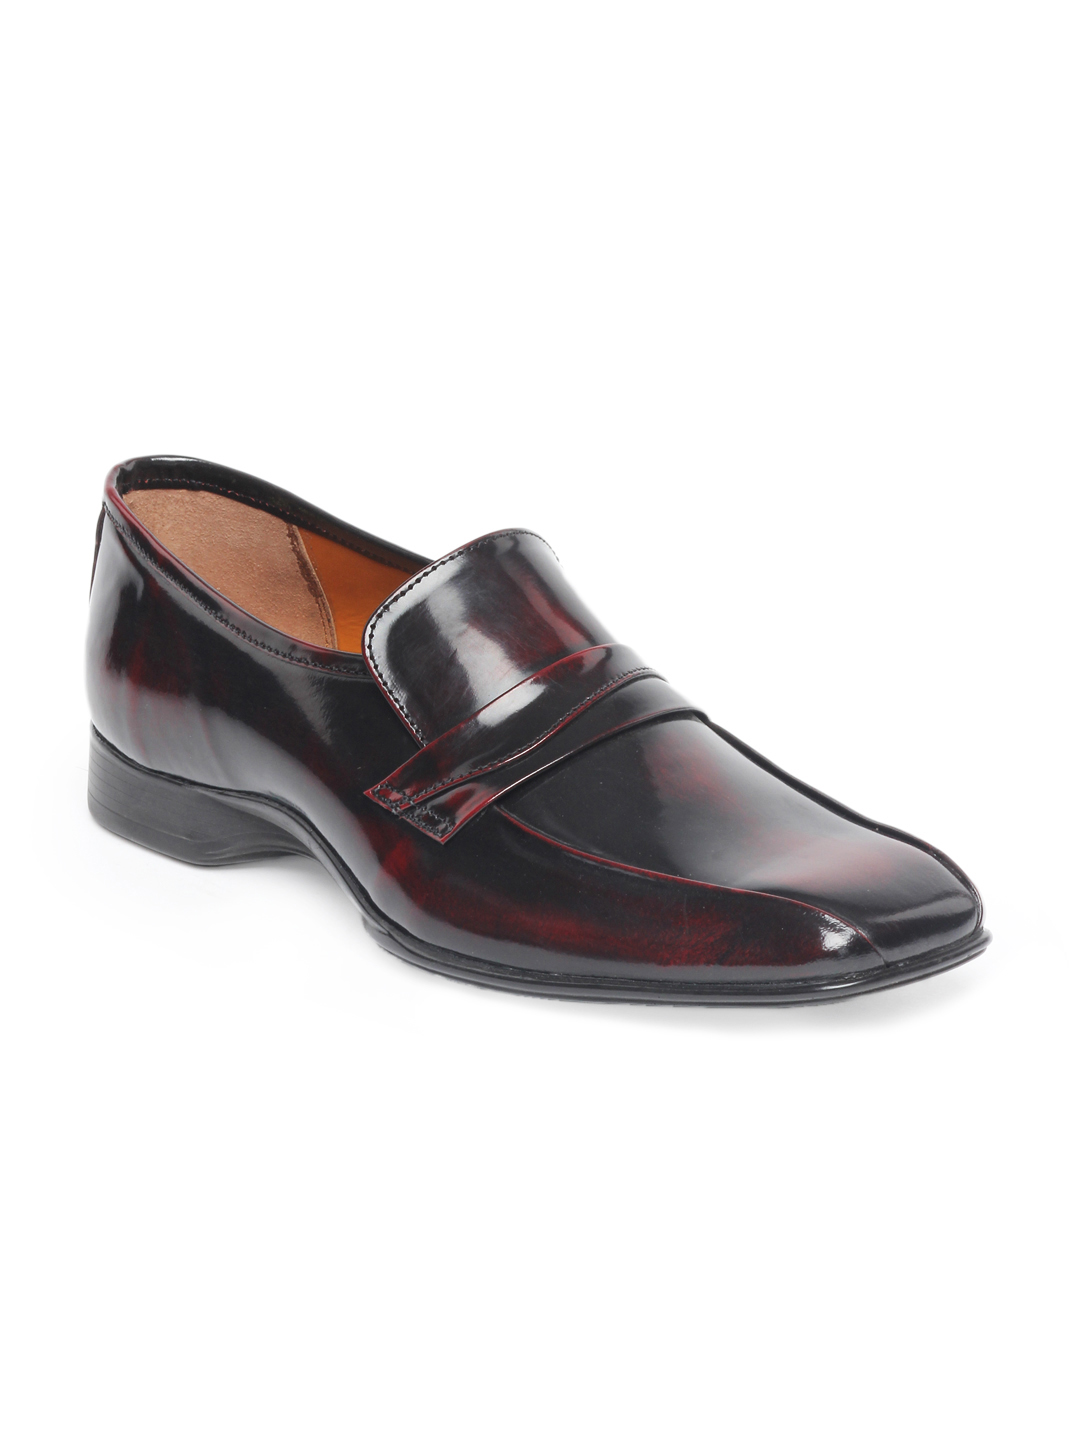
Fortune Men Brown Formal Shoes
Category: Footwear / Shoes / Formal Shoes
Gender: Men
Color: Brown
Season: Fall 2012
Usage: Formal